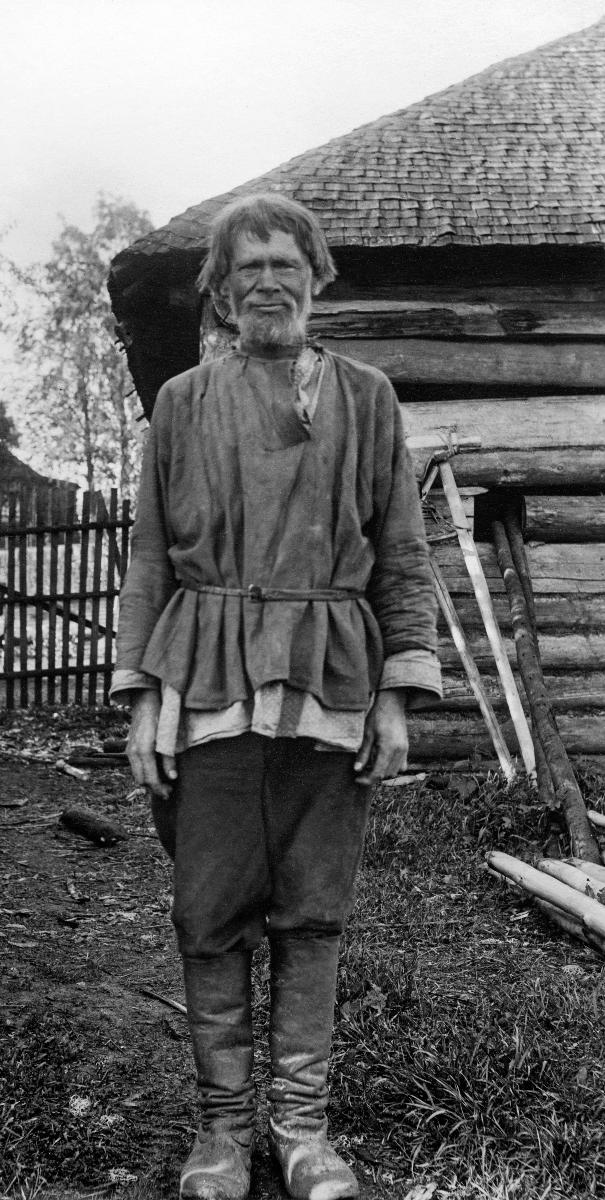
Vanha karjalaisukko Ylä-Laukaalta
An old Karelian man from Ylä-Laukaa
sisällön kuvaus: Ylä-Laukaan Ukko-Riko Inkerissä 1911. content description: Old man Riko in Ylä-Laukaa, Ingria 1911.
Kuvaaja: Lukkarinen, Jussi, kuvaaja
Vuosi: 1911
Paikka: , Venäjä; Venäjä, Inkerinmaa; Venäjä, Inkeri
Aiheet: Venäjä; itämerensuomalaiset kansat; ihmiset; miehet; iäkkäät (65-79 vuotta); Russia; Baltic-Finnish peoples; men; aged (65-79 years); elderly people; man; karelians; Ryssland; östersjöfinska folk; människor (släkte); män; äldre (65-79 år)